Buddhist texts

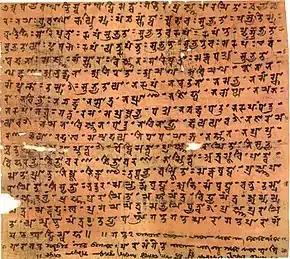
Sanskrit manuscript of the "Heart Sūtra", written in the Siddhaṃ script. Bibliothèque nationale de France

The Theravāda tradition has an extensive commentarial literature, much of which is still untranslated. These are attributed to scholars working in Sri Lanka such as Buddhaghosa (5th century CE) and Dhammapala. There are also sub-commentaries ("ṭīkā") or commentaries on the commentaries. Buddhaghosa was also the author of the "Visuddhimagga", or "Path of Purification", which is a manual of doctrine and practice according to the Mahavihara tradition of Sri Lanka. According to Nanamoli Bhikkhu, this text is regarded as "the principal non-canonical authority of the Theravada." A similar albeit shorter work is the "Vimuttimagga". Another highly influential Pali Theravada work is the "Abhidhammattha-sangaha" (11th or 12th century), a short 50 page introductory summary to the Abhidhamma, which is widely used to teach Abhidhamma.